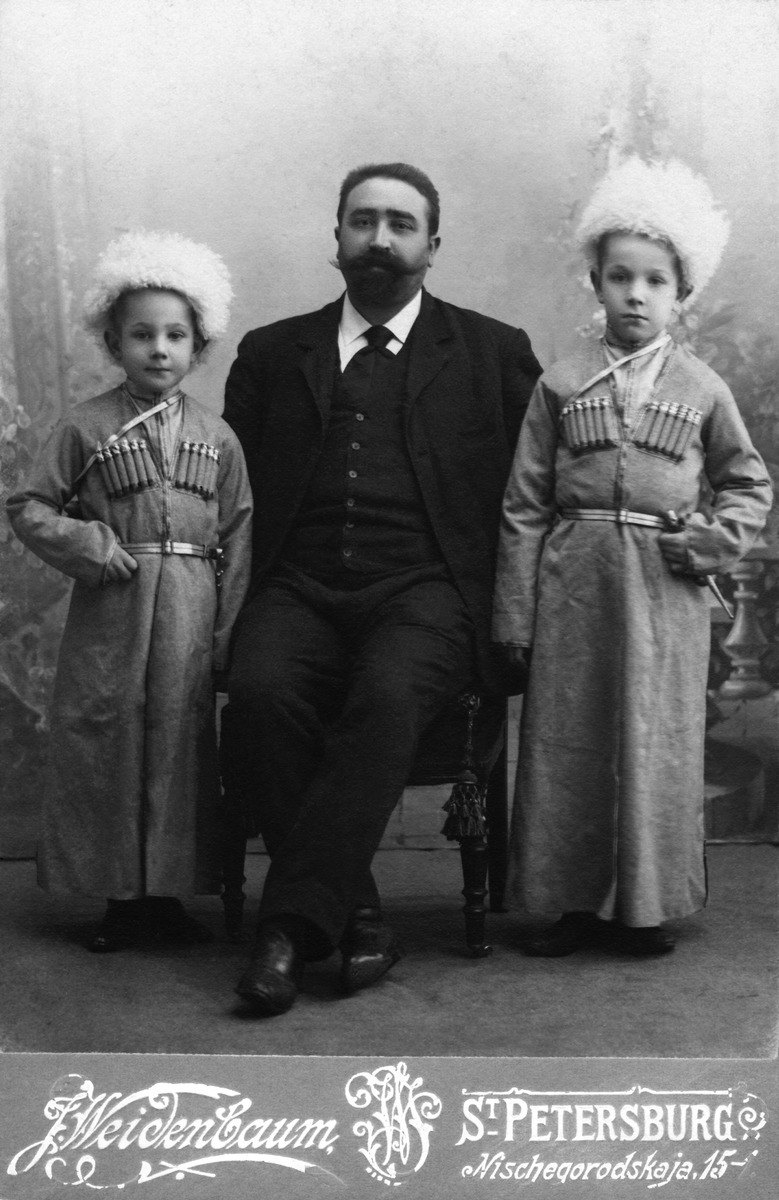
Juri Mogiliansky (vas
sisällön kuvaus: Juri Mogiliansky (vas.) ranskalaisen kotiopettajan, M. Noëlin ja veljensä Igor Mogilianskyn (1894-1941) kanssa Pietarissa n. 1901. mustavalkoinen
Kuvaaja: Weichenbaum, J., valokuvaaja
Ajankohta: kuvausaika n. 1901
Aiheet: venäläiset, venäläisyys, muotokuvat, univormut, sotilaat, kotiopettajat, pojat